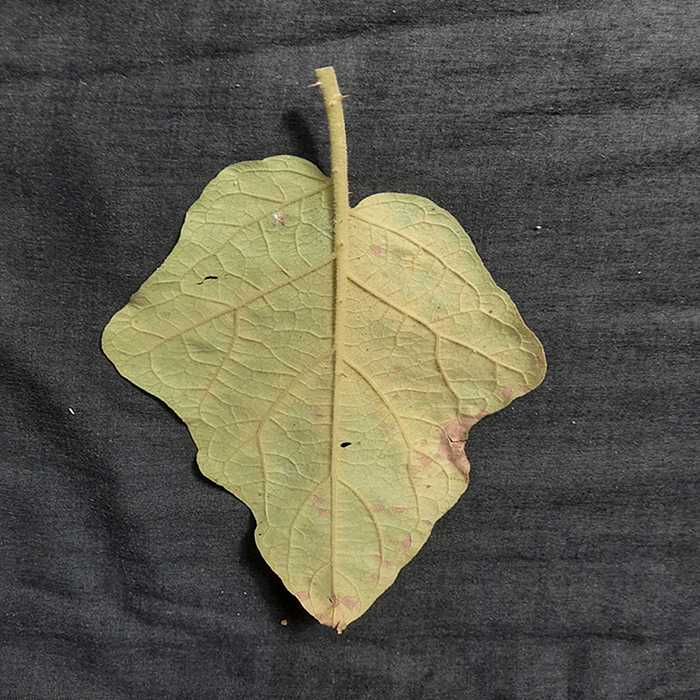
Plant: Eggplant
Label: Eggplant verticillium wilt